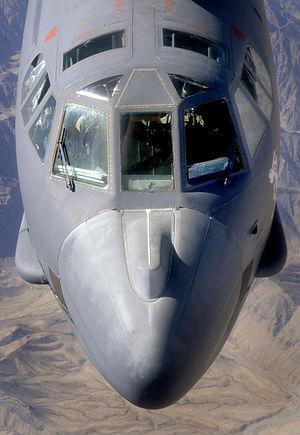
Le Boeing B-52 Stratofortress est un bombardier stratégique subsonique à réaction et à long rayon d'action mis en service en 1955 dans l'United States Air Force. La société Boeing, qui l'a conçu et construit, participe encore à sa maintenance et à son amélioration. Il peut transporter jusqu'à 31 500 kg de munitions air-sol et parcourir plus de 14 000 km sans ravitaillement. En 2017, l'USAF maintient 76 appareils en service.